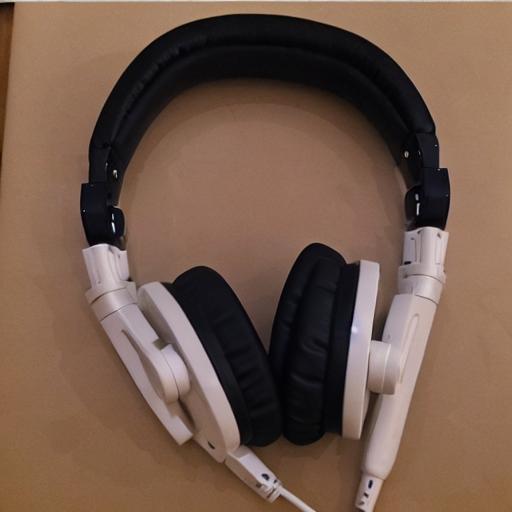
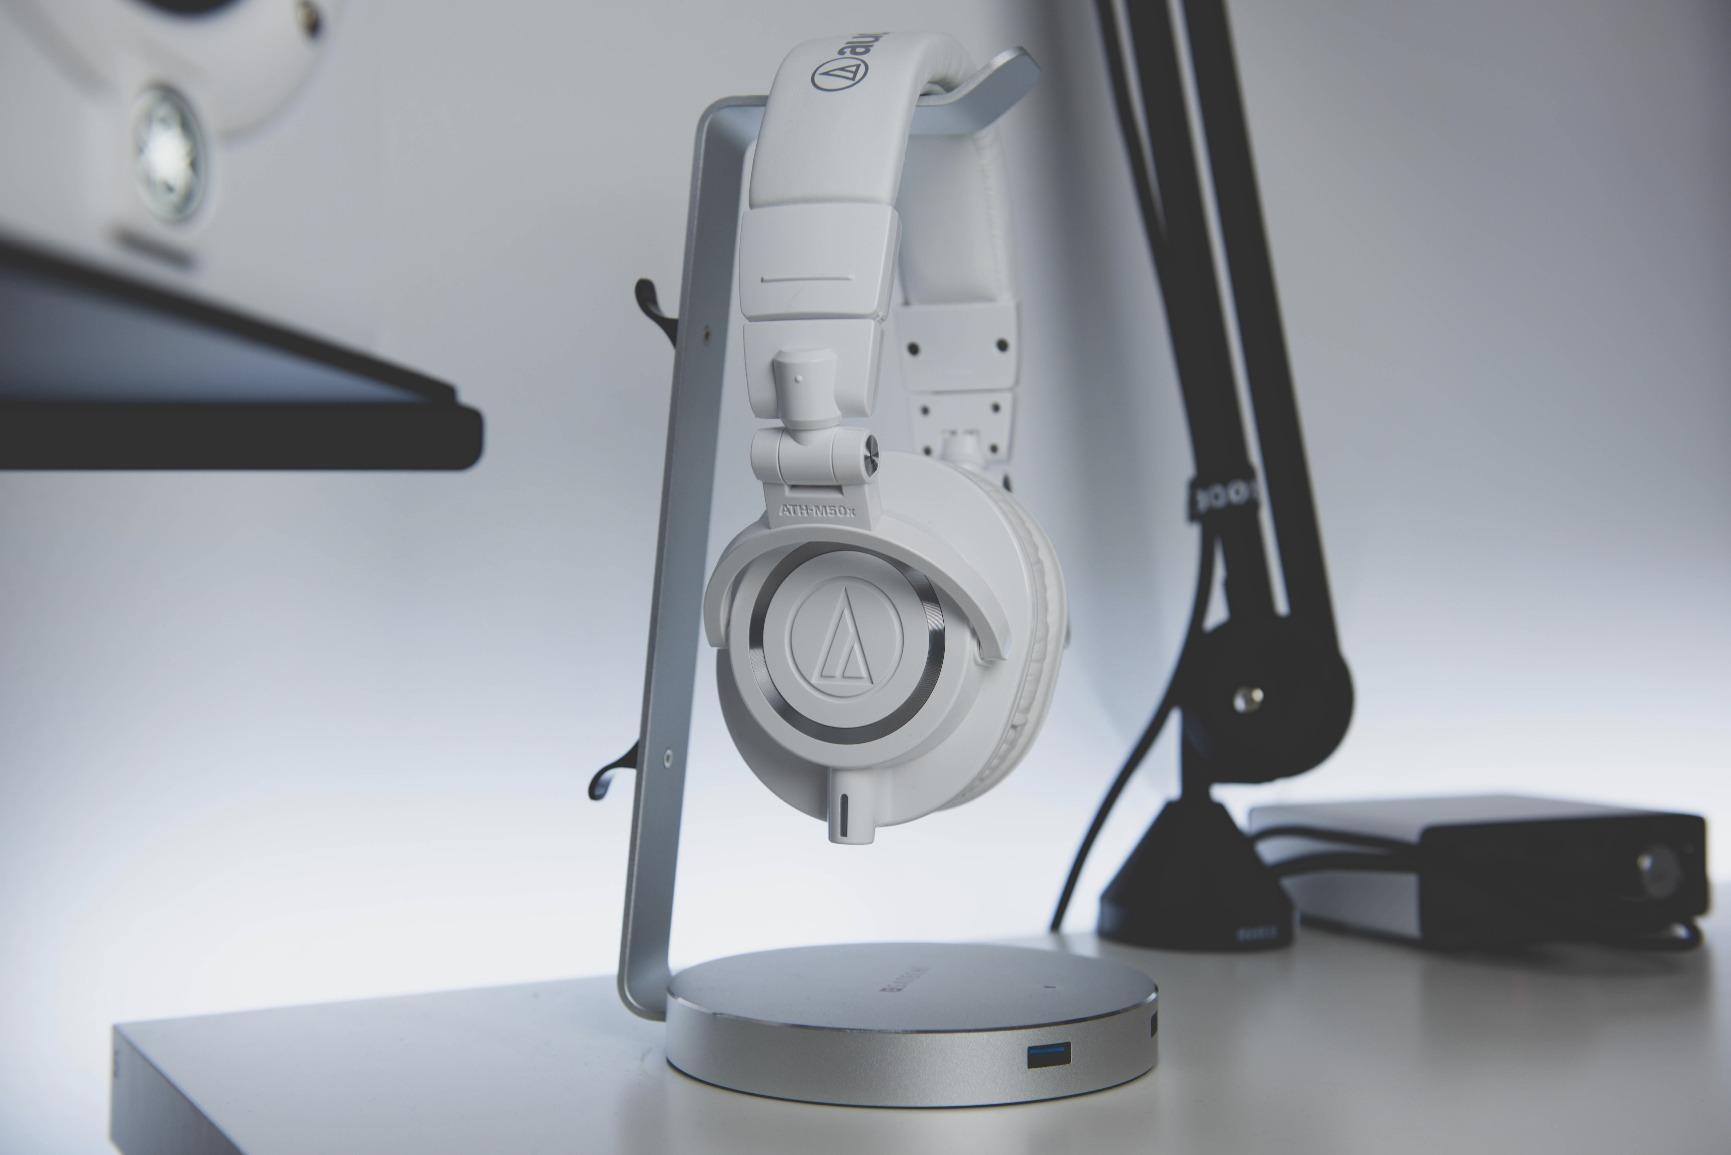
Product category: headphones
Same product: no